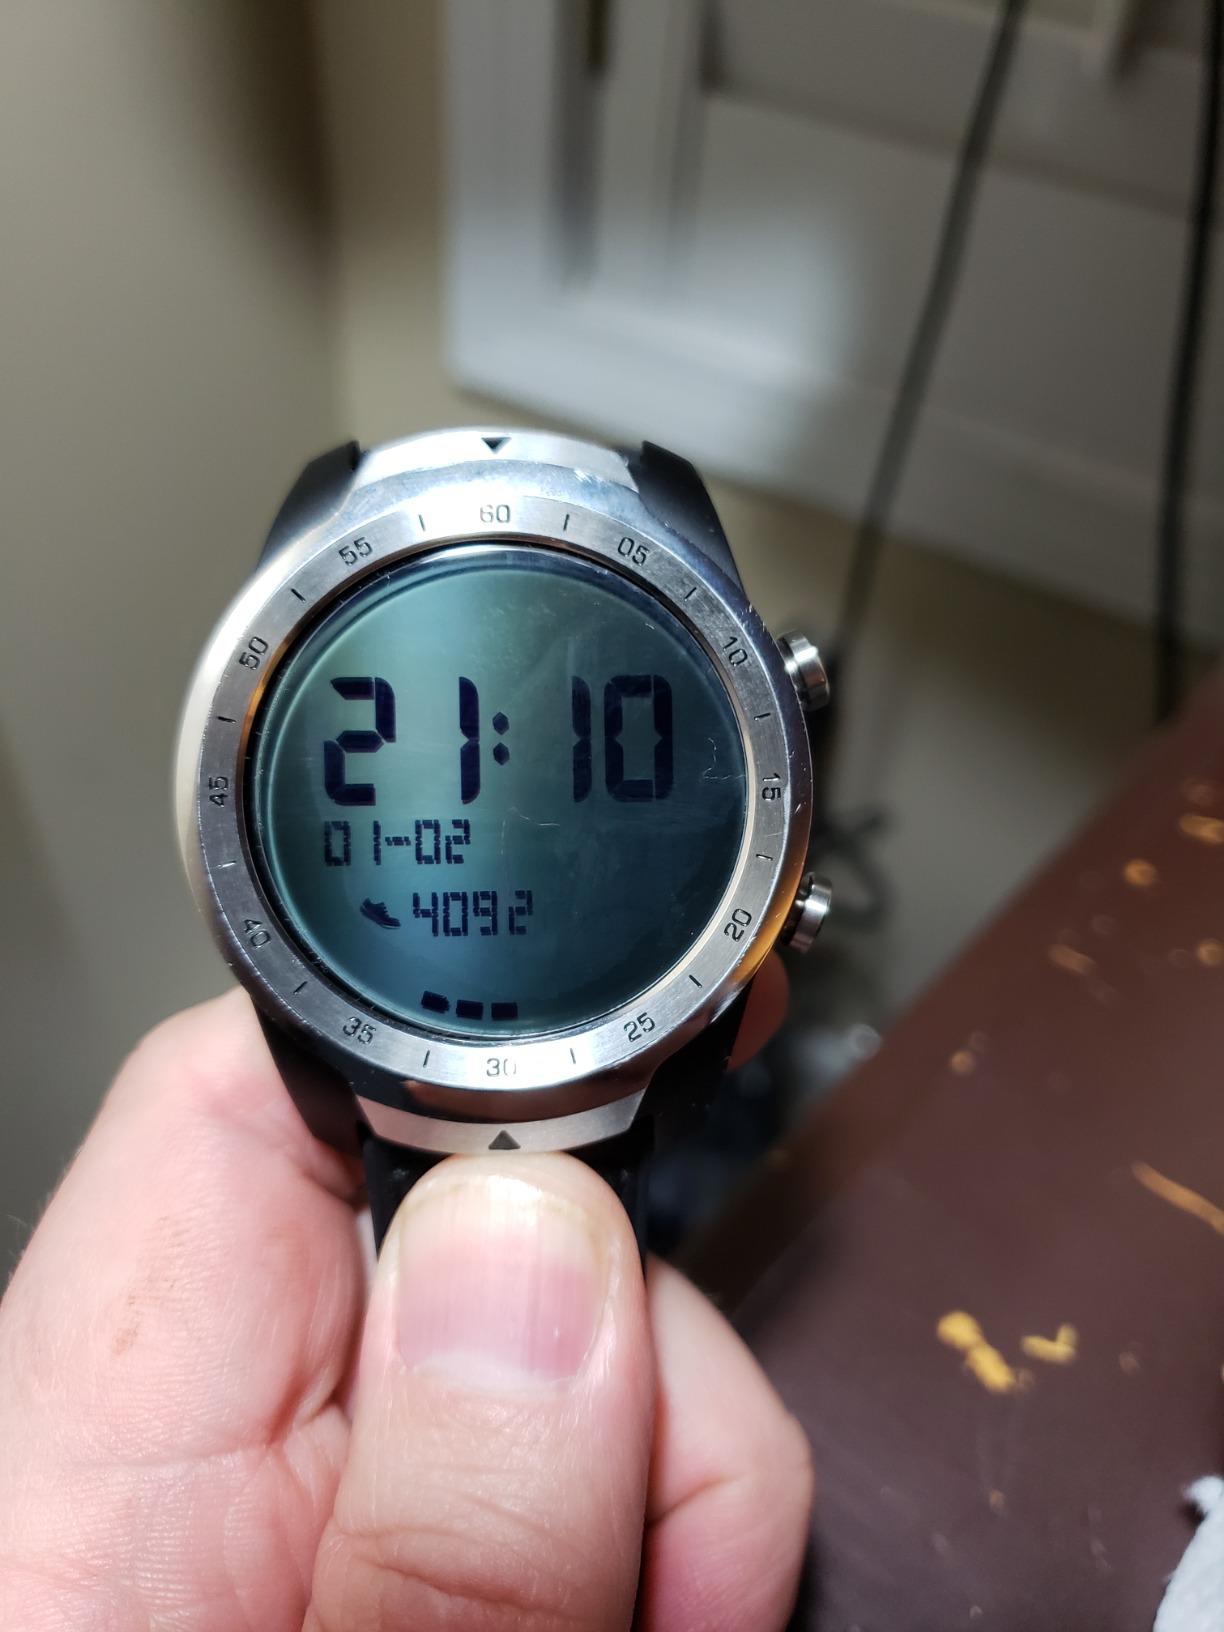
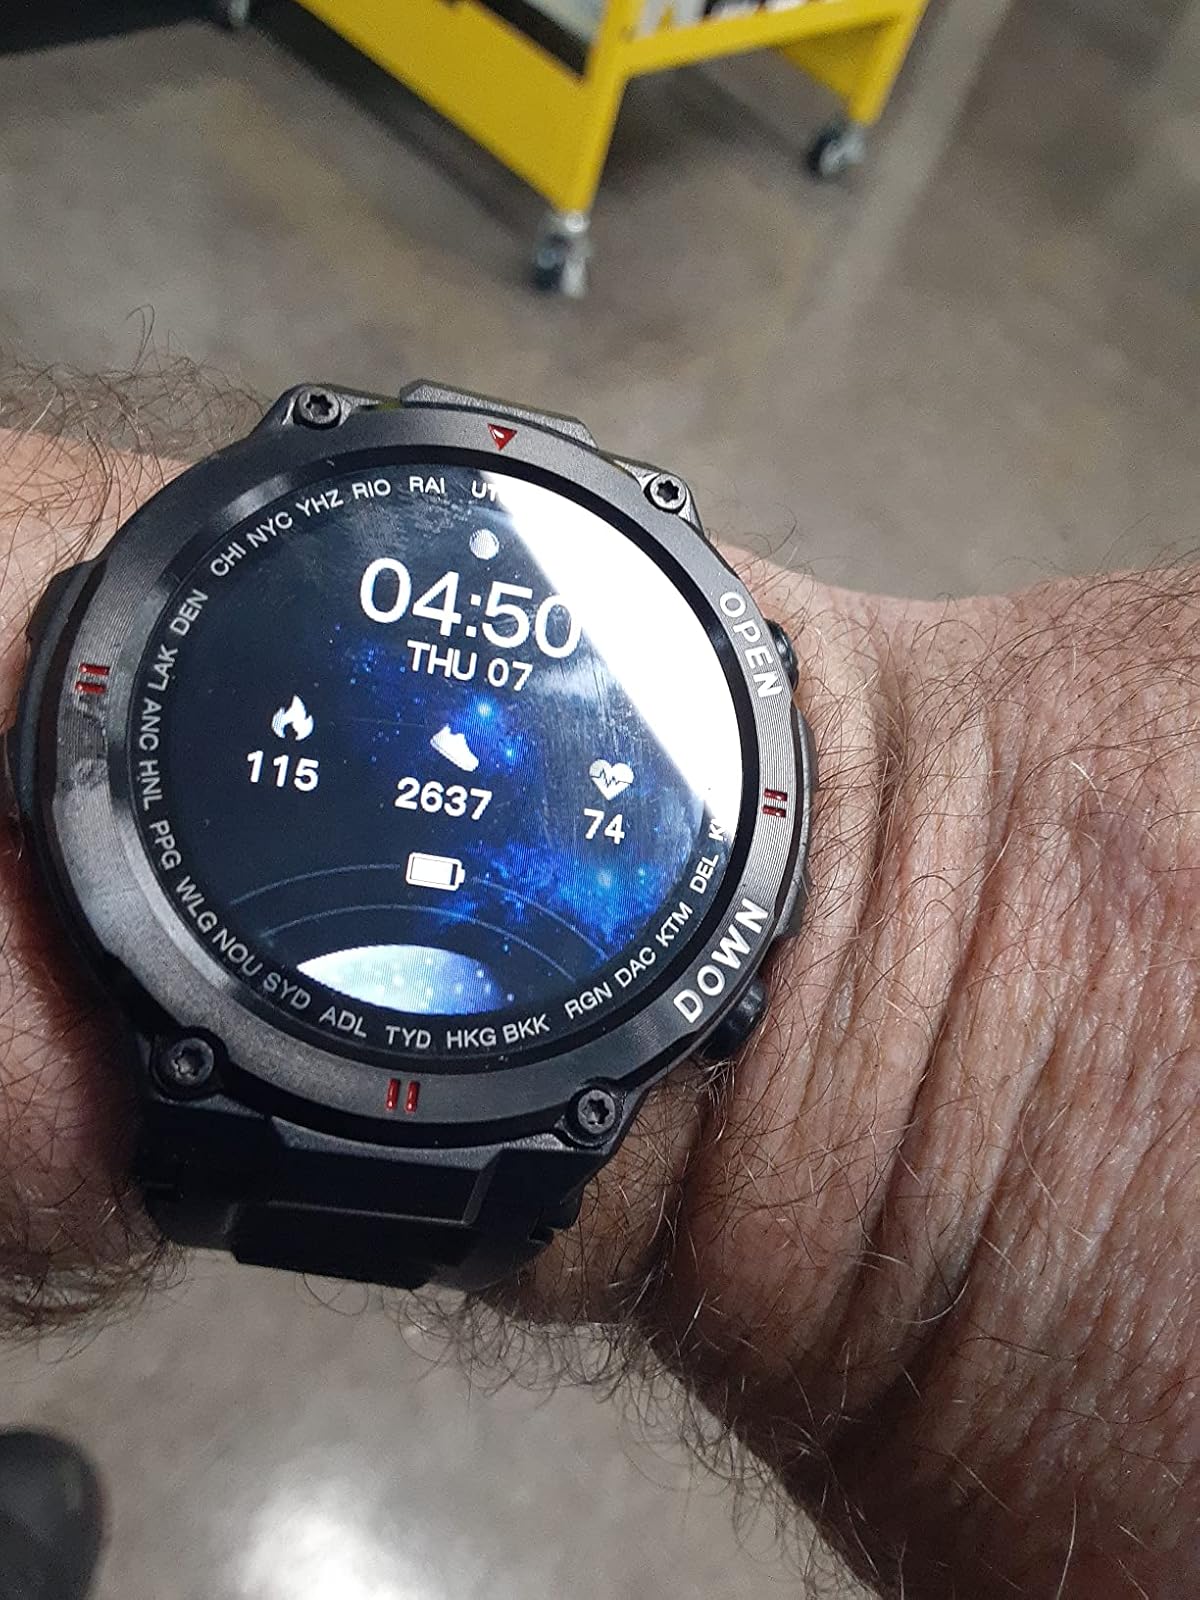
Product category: smartwatch
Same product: no